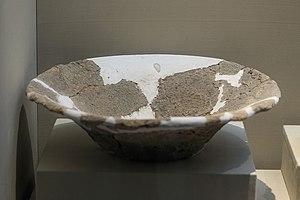
Bassin, terre cuite. Culture de Shangshan (12 000 - 8 000 BP). Musée du Zhejiang.
Le Néolithique en Chine correspond, dans l'espace de la Chine actuelle, à une révolution économique durant laquelle les populations ont appris à exploiter les ressources alimentaires d'une manière différente de celle des communautés de chasseurs-cueilleurs grâce, en partie, à la domestication des plantes et des animaux. La néolithisation correspond au passage vers le Néolithique, elle s'effectue entre 9000 et 5000 avant l'ère commune. Par ailleurs, l'apparition de la poterie est détachée de ce processus, car elle s'est produite auparavant, au sein de populations du Paléolithique final. Au cours du Néolithique, on assiste à l'évolution du comportement des populations qui ajustent leurs pratiques aux changements climatiques, pendant une période globalement chaude, l'Holocène. C'est dans ce contexte qu'au sein des plantes consommées apparaissent le millet et le riz, progressivement domestiqués vers 6000-5000. Au début, elles ne constituent qu'un apport minime, en tant que plantes sauvages parmi d'autres. Les silos enterrés sont souvent réservés à la conservation de certains aliments végétaux.